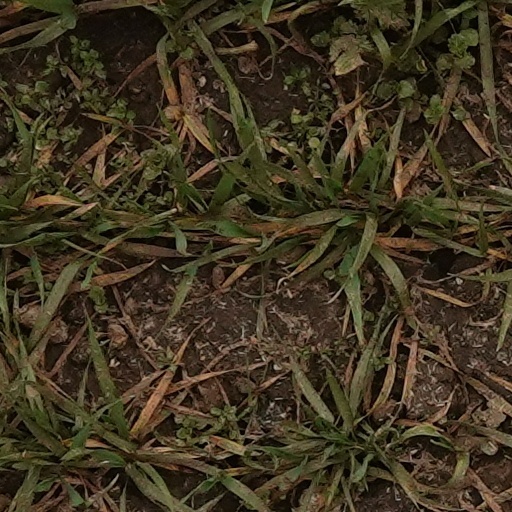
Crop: wheat